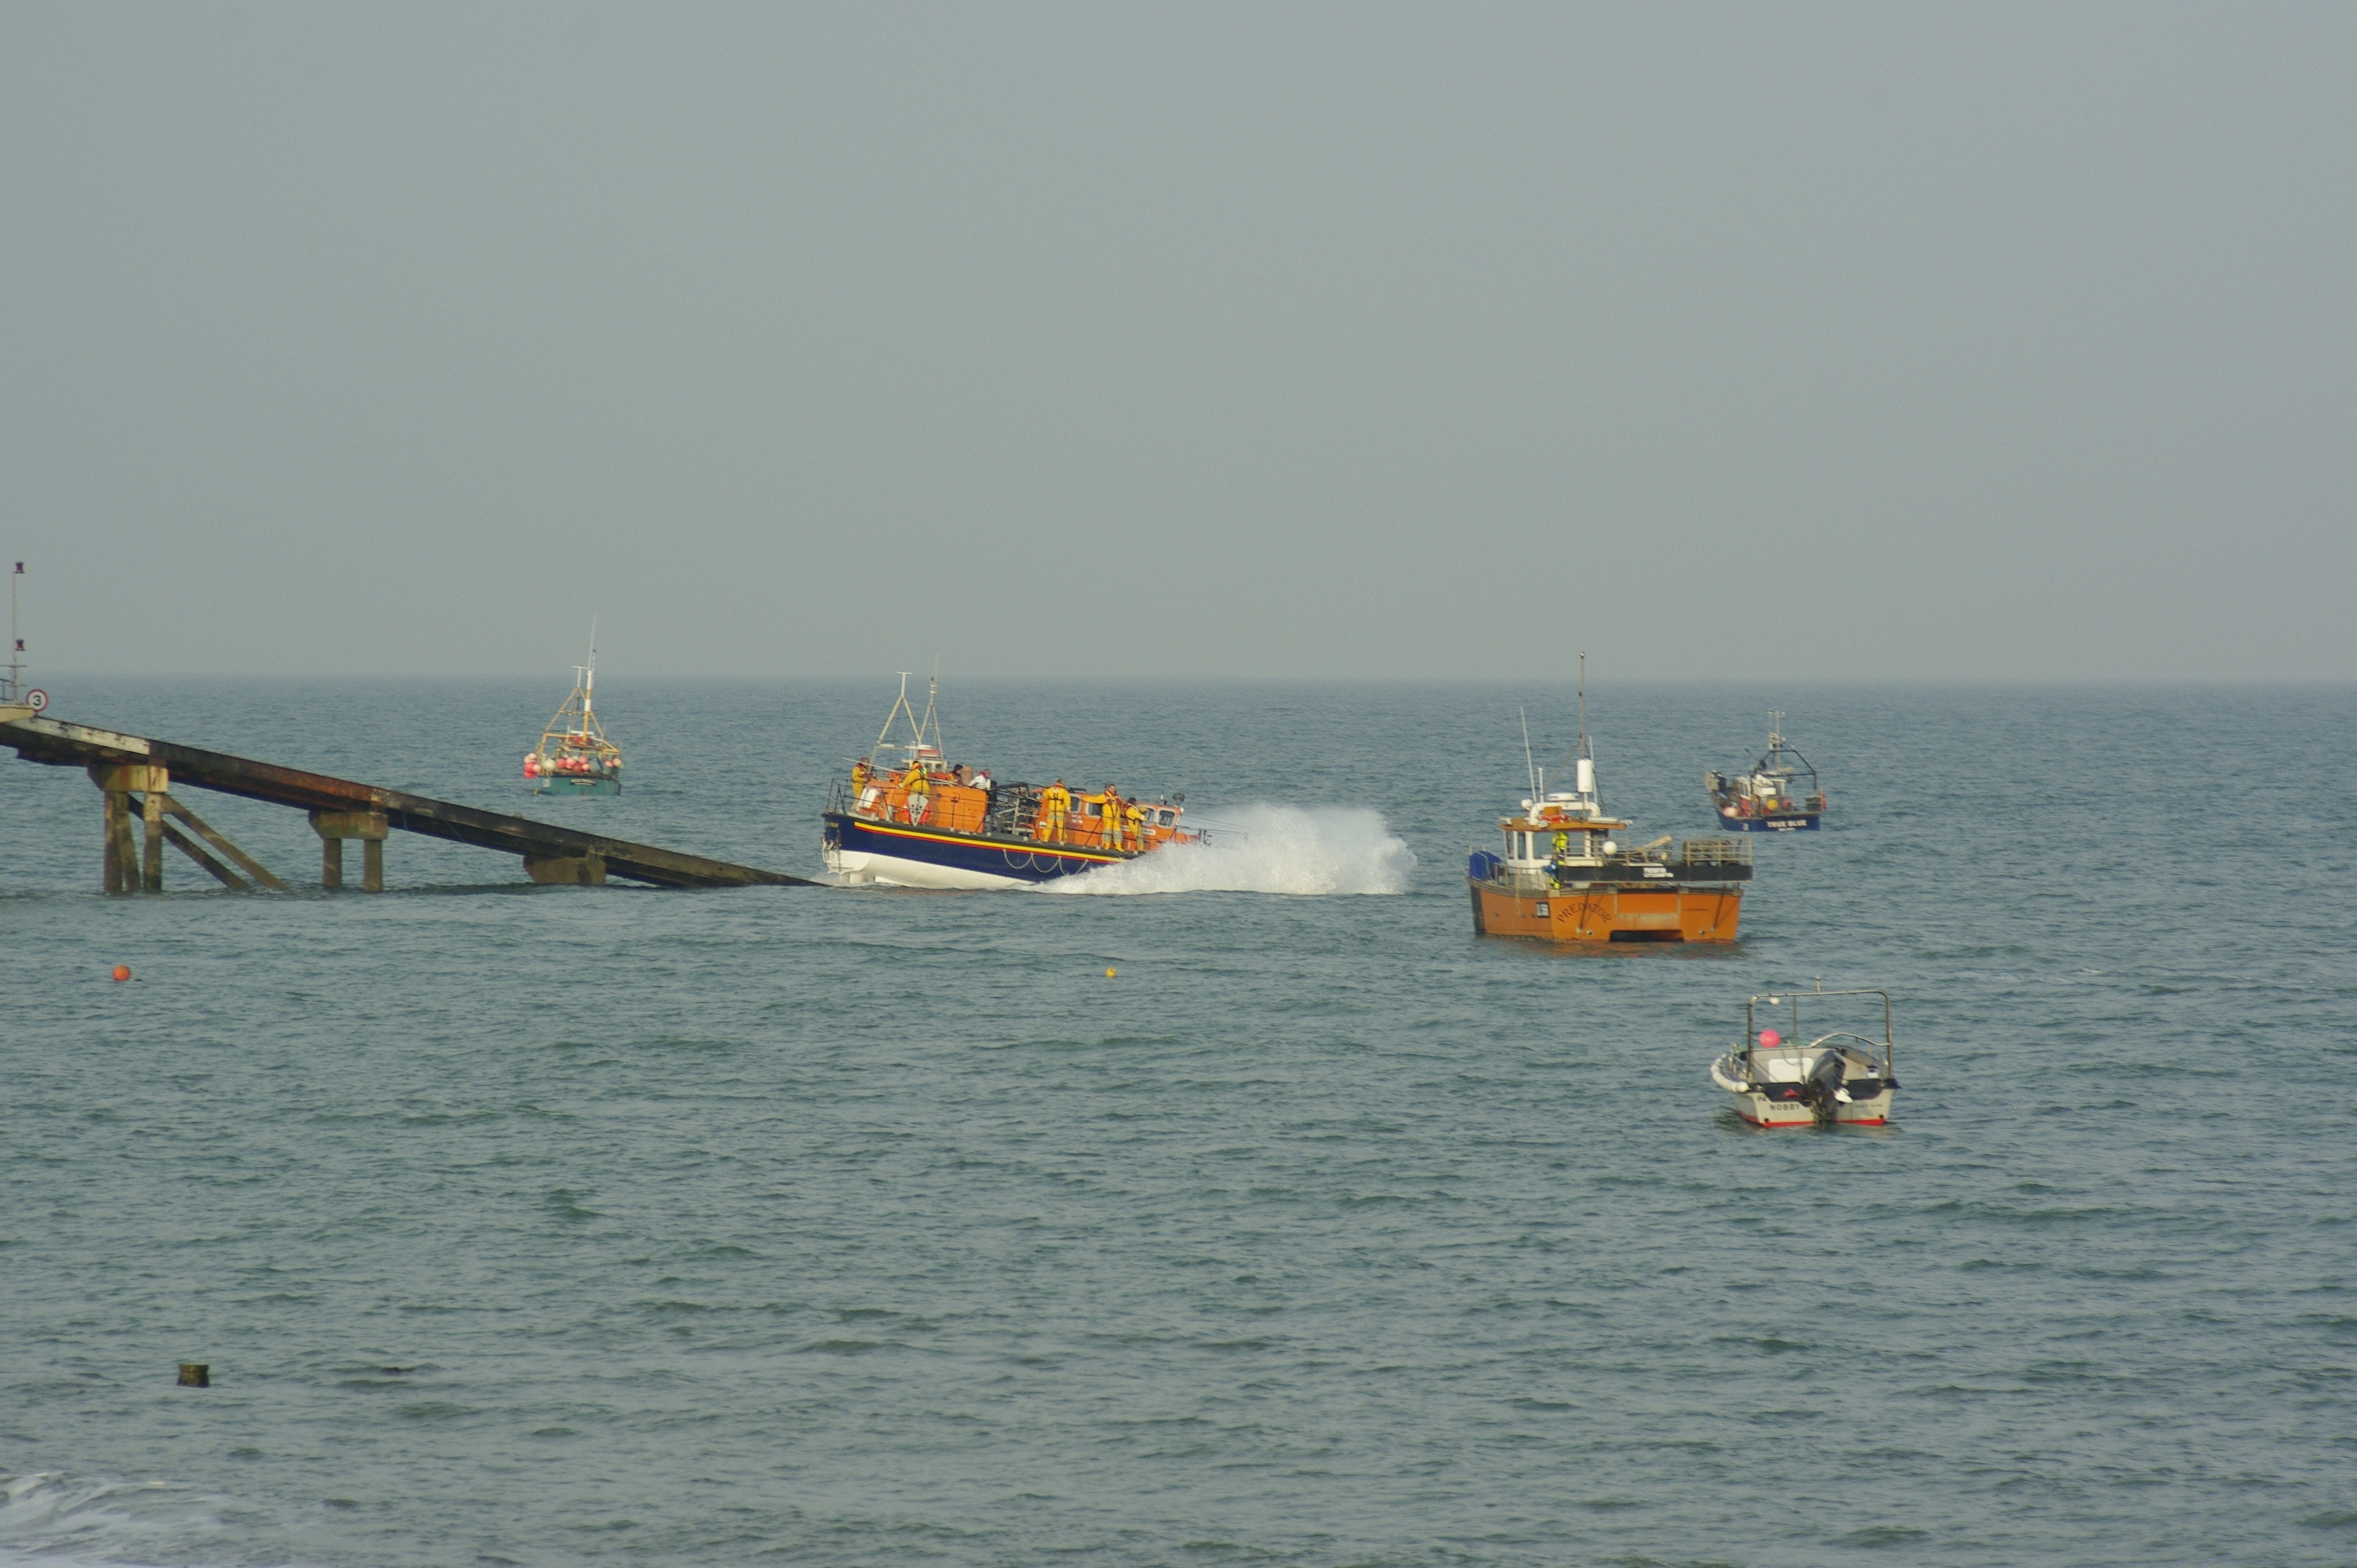
beach, sea, coast, ocean, boat, ship, coastline, seaside, vehicle, bay, uk, england, ferry, lifeboat, boating, watercraft, rescue, fishing vessel, rnli